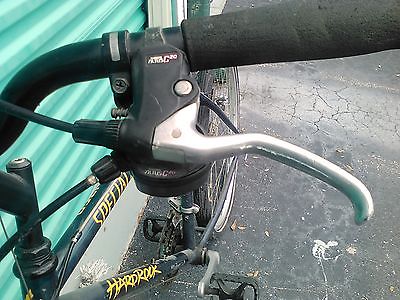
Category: bicycle